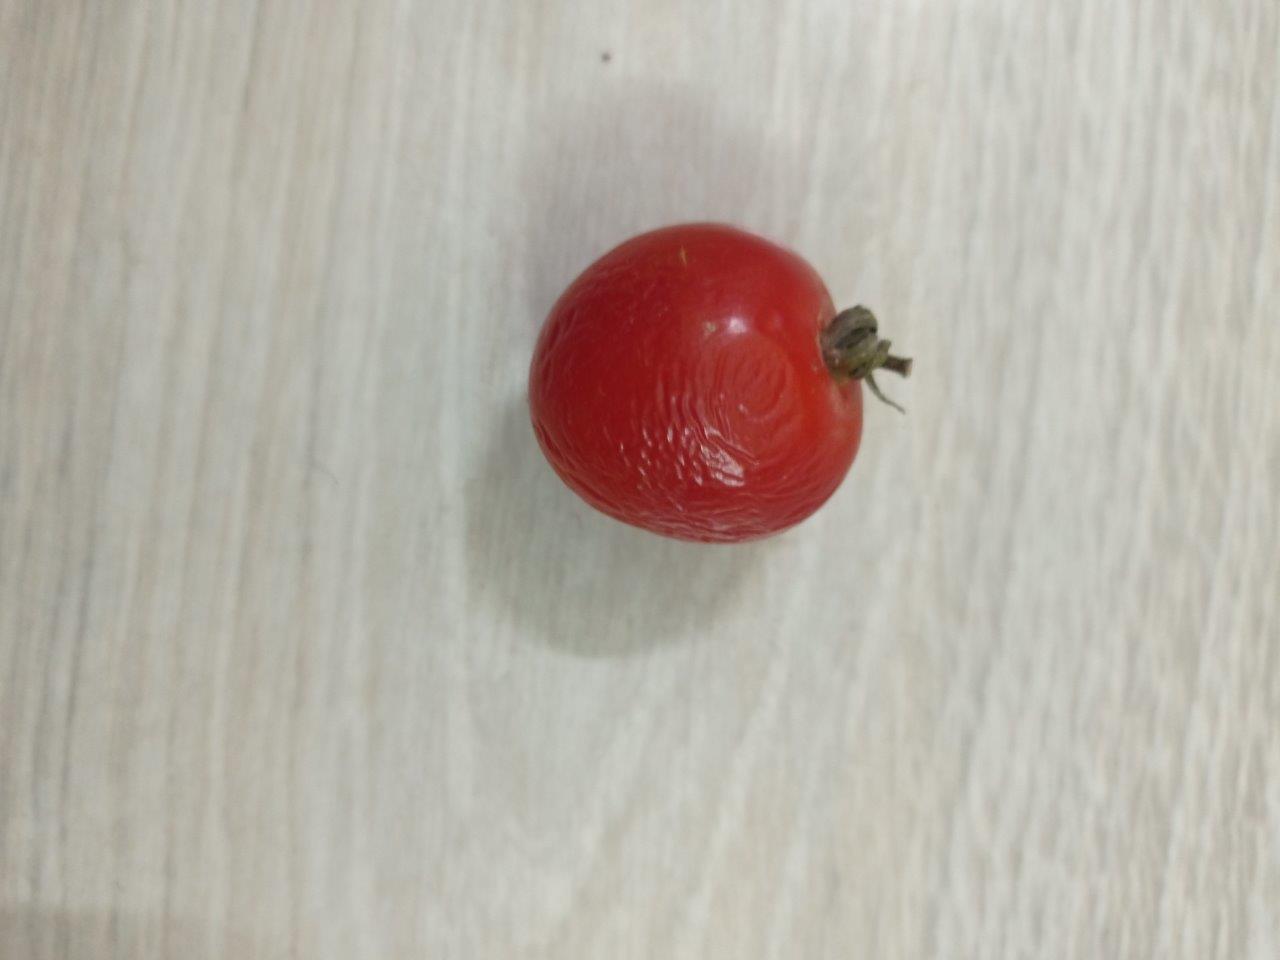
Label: Rotten